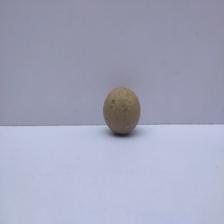
Size: Small